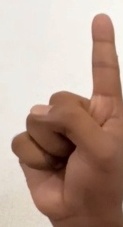
ASL sign: 1